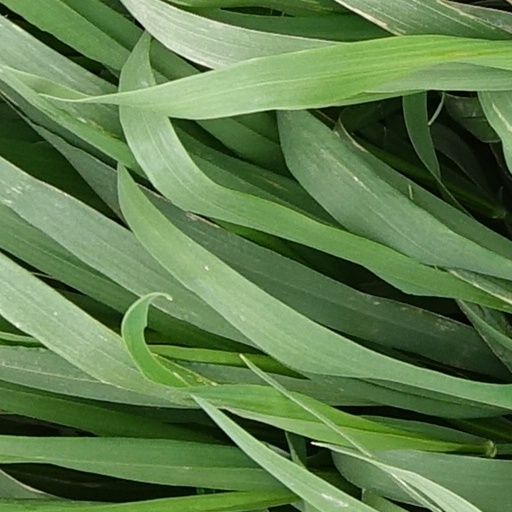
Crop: wheat